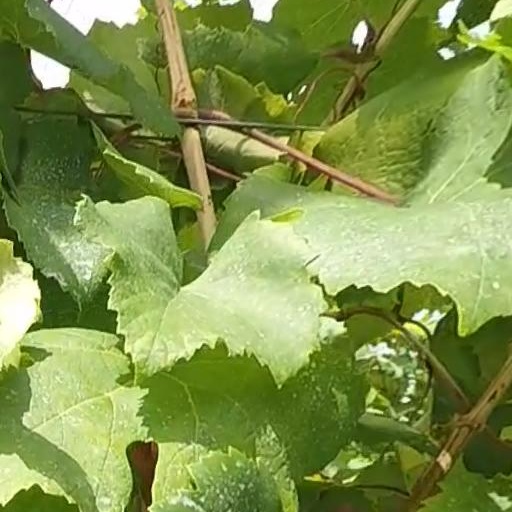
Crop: grape